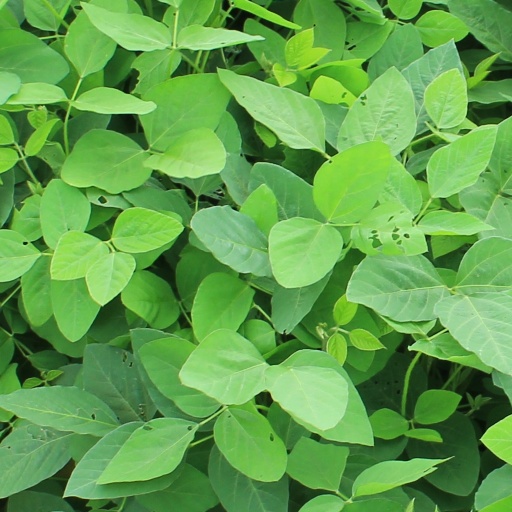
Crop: soybean